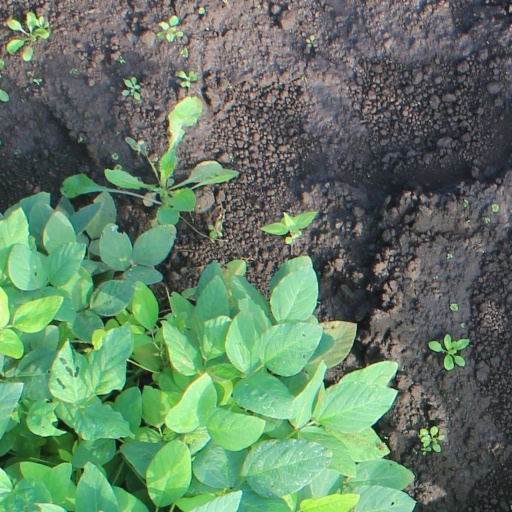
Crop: soybean